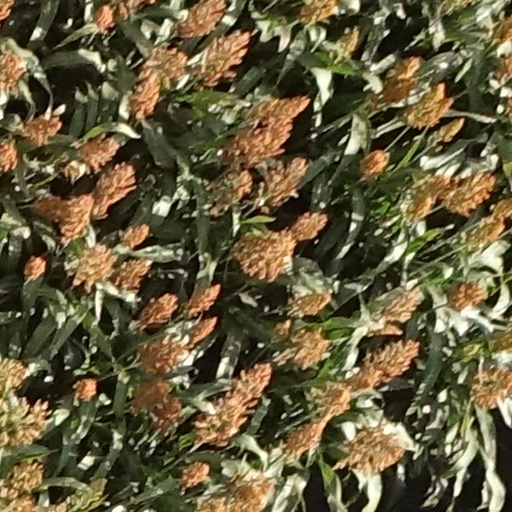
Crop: sorghum